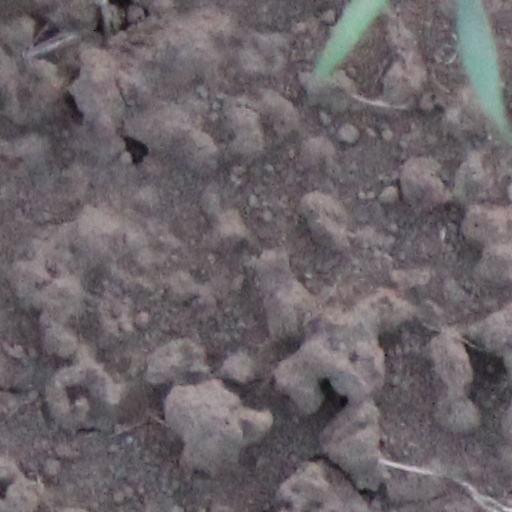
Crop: wheat